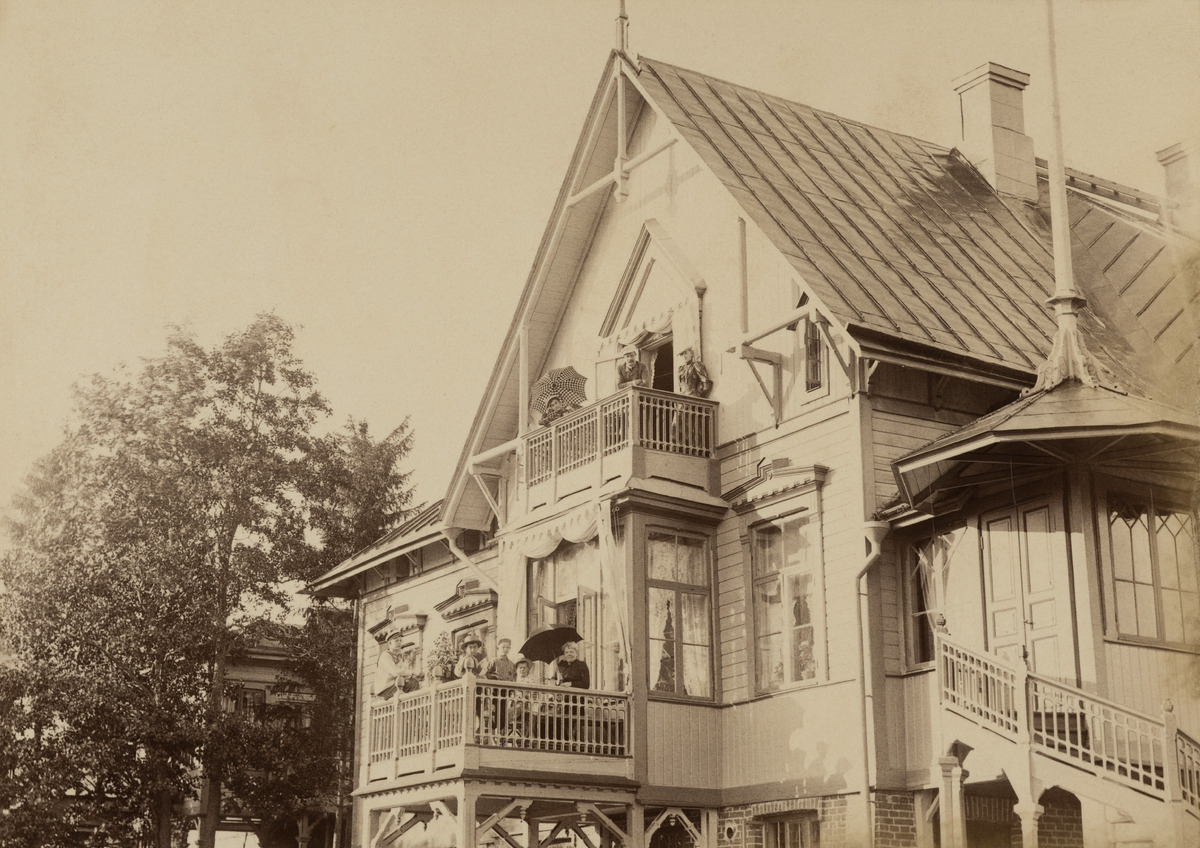
Huvila Ulfåsa Taka-Töölössä nykyisen Sibelius-puiston vaiheilla, ihmisiä poseeraamassa huvilan parvekkeilla
sisällön kuvaus: Huvila Ulfåsa Taka-Töölössä nykyisen Sibelius-puiston vaiheilla, ihmisiä poseeraamassa huvilan parvekkeilla. mustavalkoinen
Ajankohta: kuvausaika 1890-luvulla
Paikka: Suomi, Uusimaa, Helsinki, Töölö Helsinki, Taka-Töölö Helsinki, Sibeliuksen puisto
Aiheet: huvilat, puurakennukset, miehet, naiset, lapset, sateenvarjot